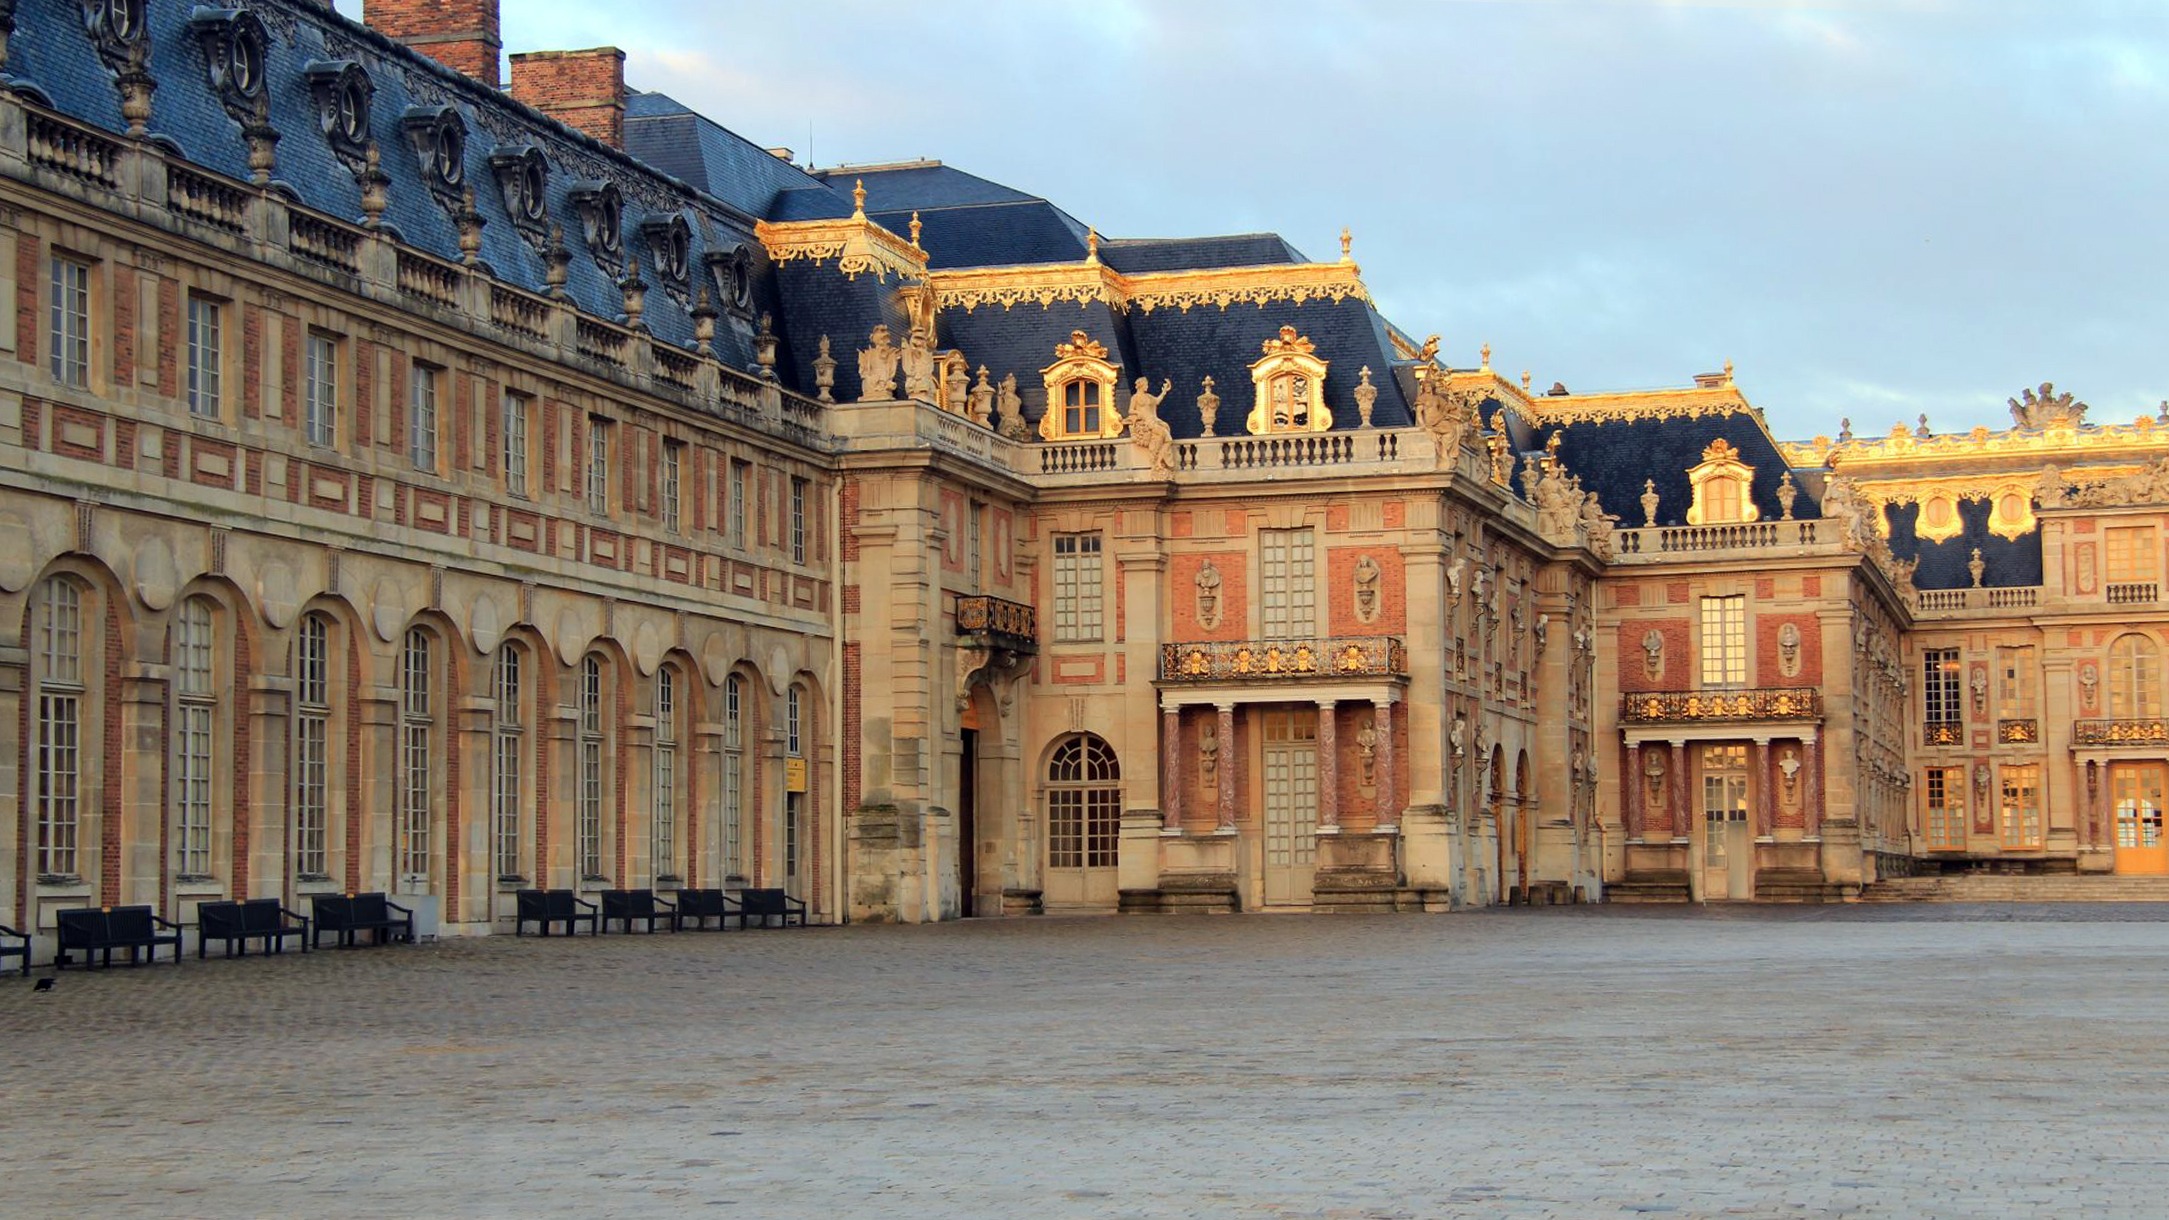
architecture, town, building, chateau, palace, cityscape, france, plaza, landmark, facade, history, town square, estate, versailles, urban area, ancient history